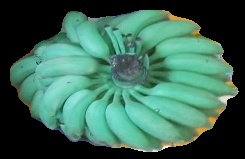
Variety: elakki-bale
Grade: grade2